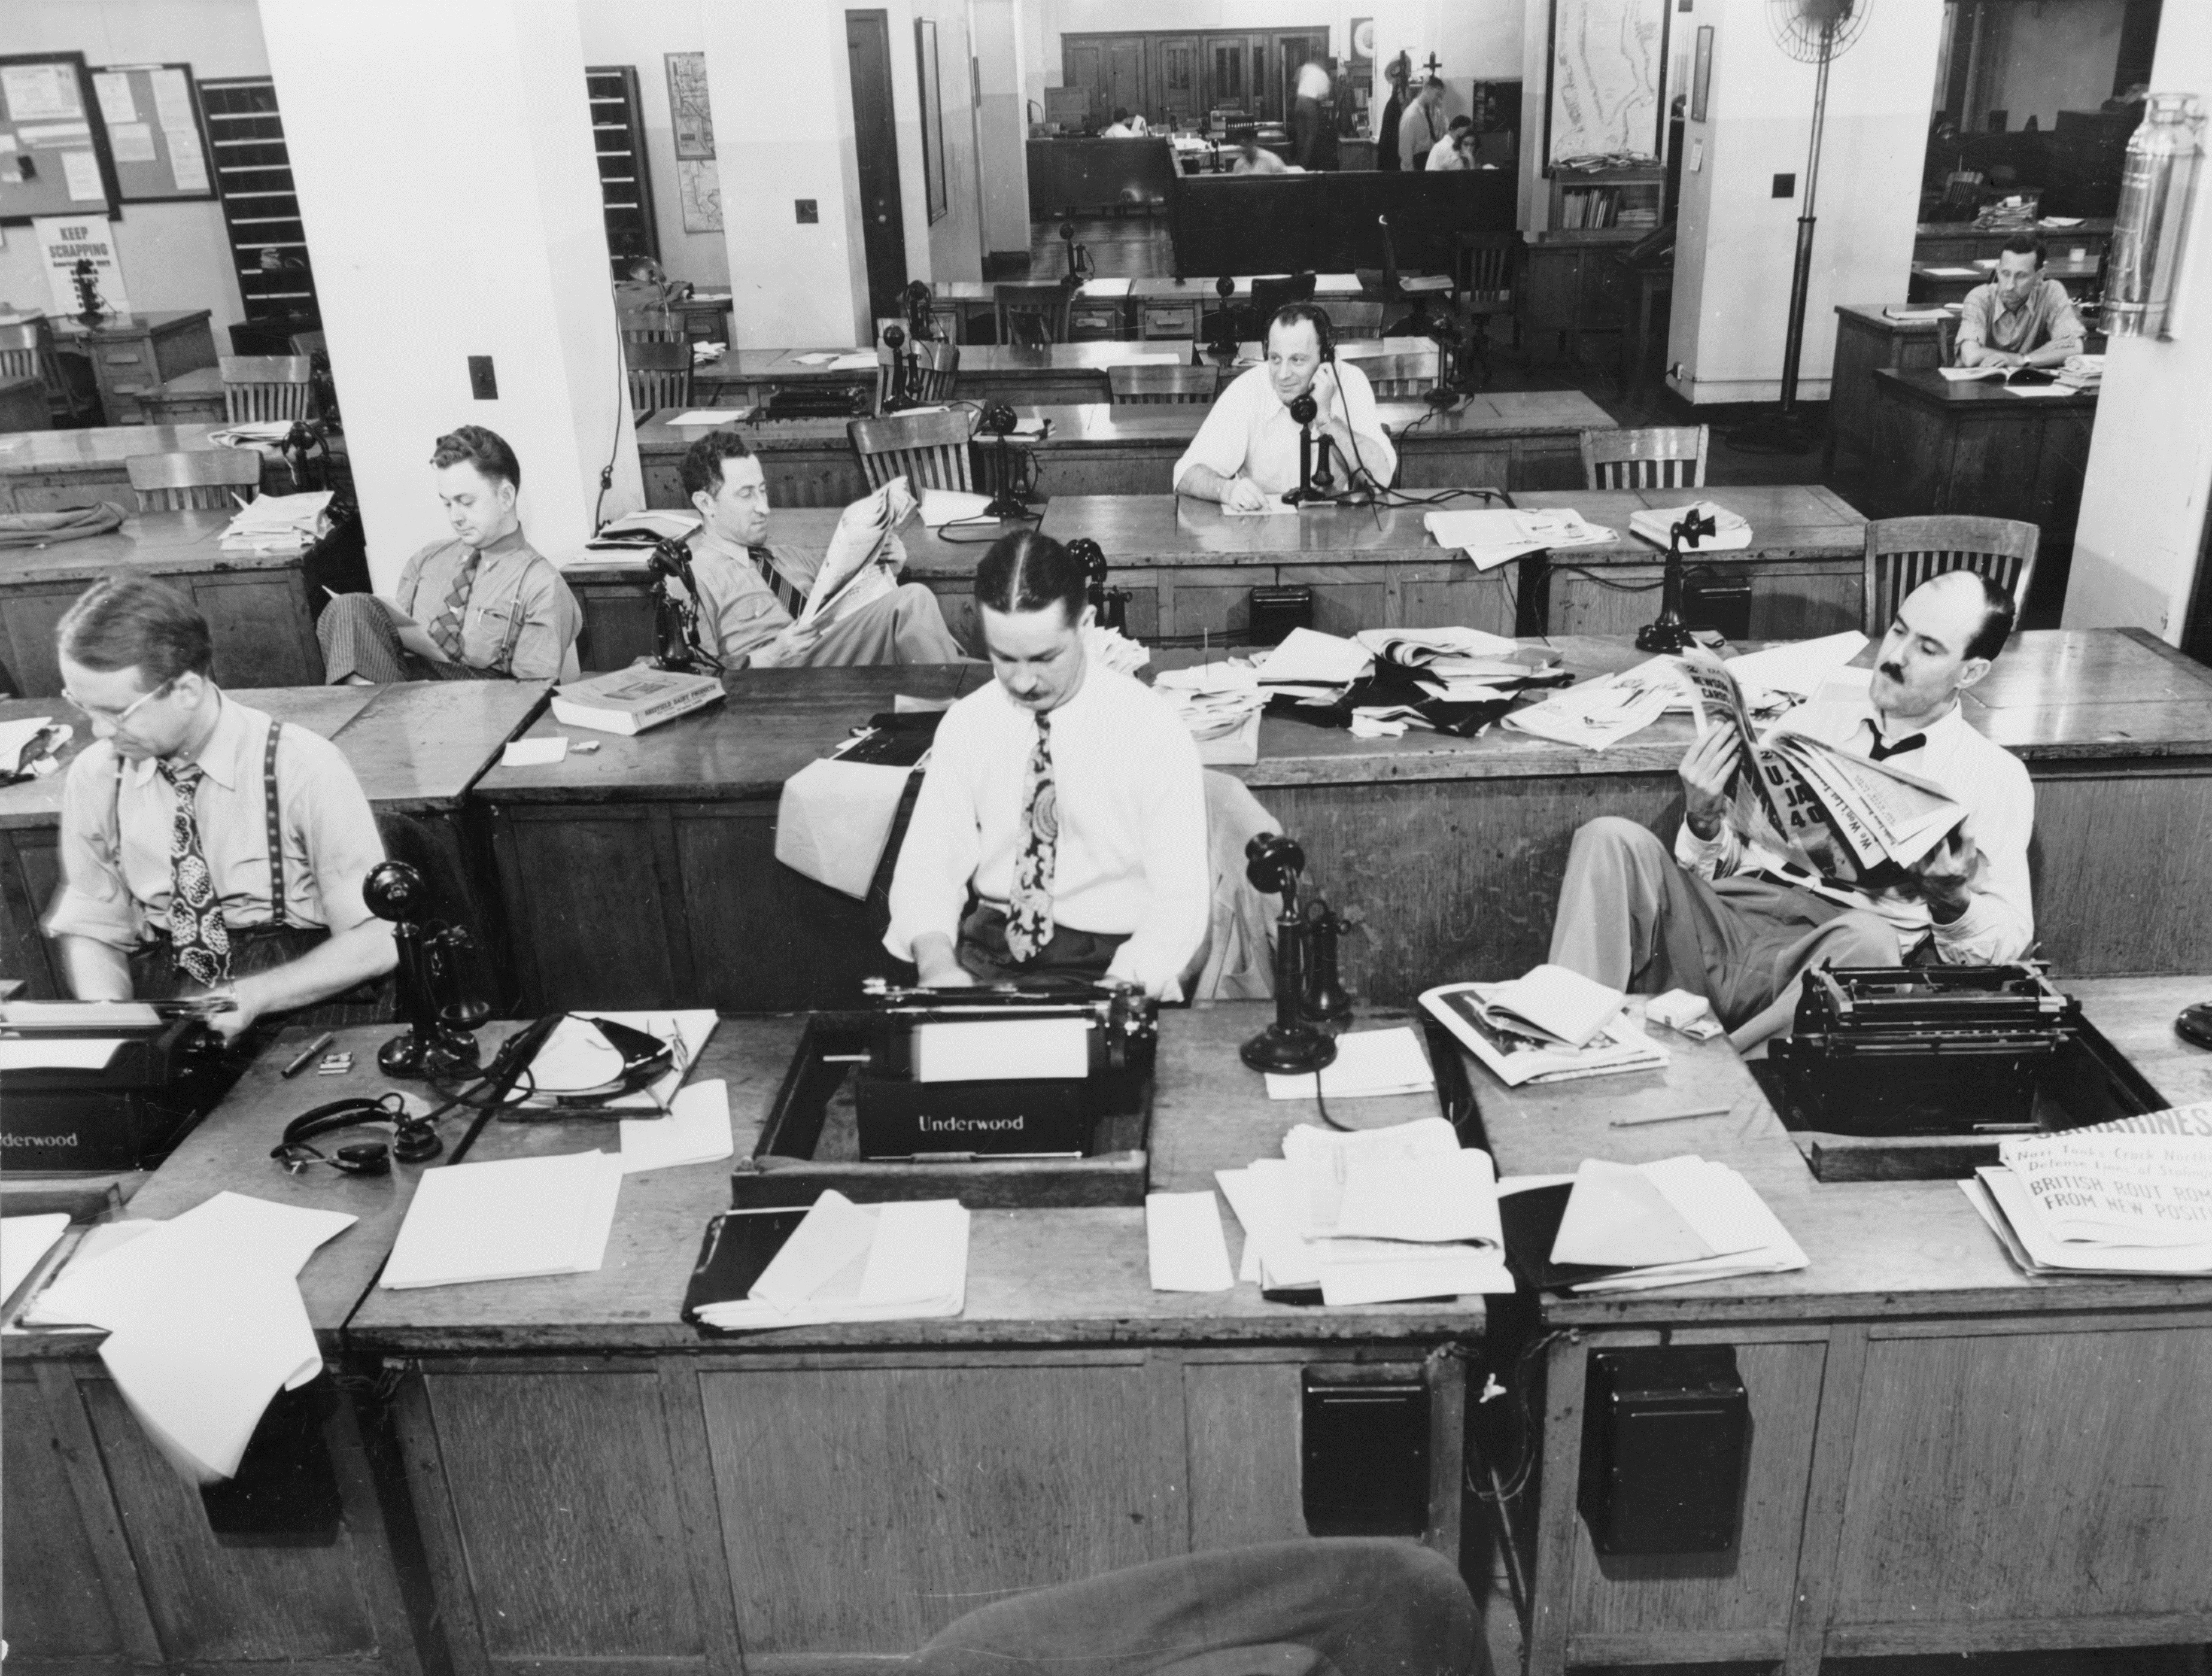
work, vintage, retro, old, communication, professional, business, writer, classroom, old typewriter, archive, history, information, archives, stories, 1942, reporter, old phone, old photo, typist, new york times newspaper, press room, topicality, newsroom, journalists and men, rewriting history writing, man suit and tie